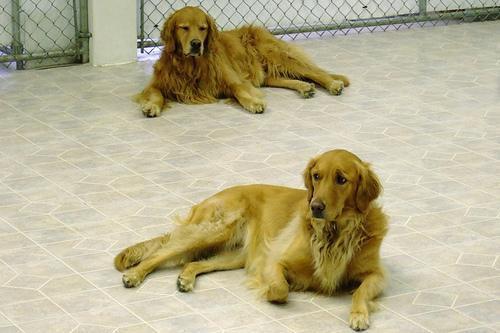
golden_retriever